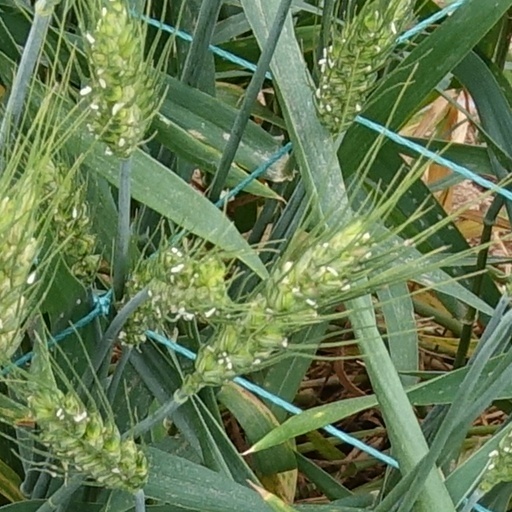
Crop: wheat